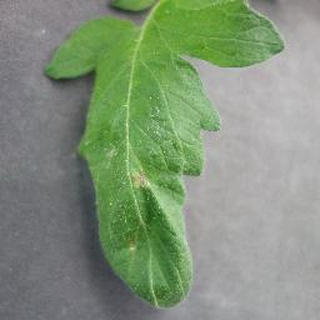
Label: tomato_late_blight